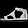
Label: Sandal